The Kensingtons at Laventie

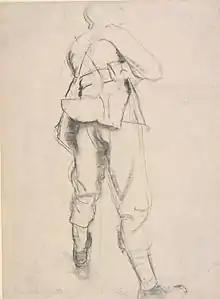
Standing Soldier – study for "The Kensingtons at Laventie", (Art.IWM ART 15924)

The Kensingtons spent the extremely cold winter of 1914 in the front-line trenches forward of the village of Laventie in the Pas-de-Calais. Their trenches were poorly built and frequently under artillery fire. The painting depicts a moment when the platoon, having spent four days and nights in a forward fire trench, have made their way through a flooded communications trench to the ruined village of Laventie. The men are waiting for the order to 'fall in' for the 5 mile march to an overnight billet outside shelling range.